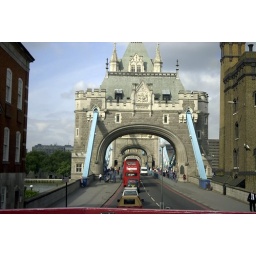
tower bridge in london